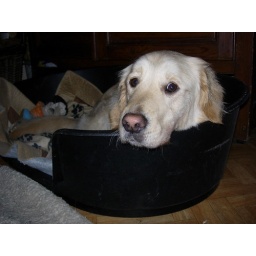
Alix is a female golden retriever and a service dog in training. Picture taken by her foster family.